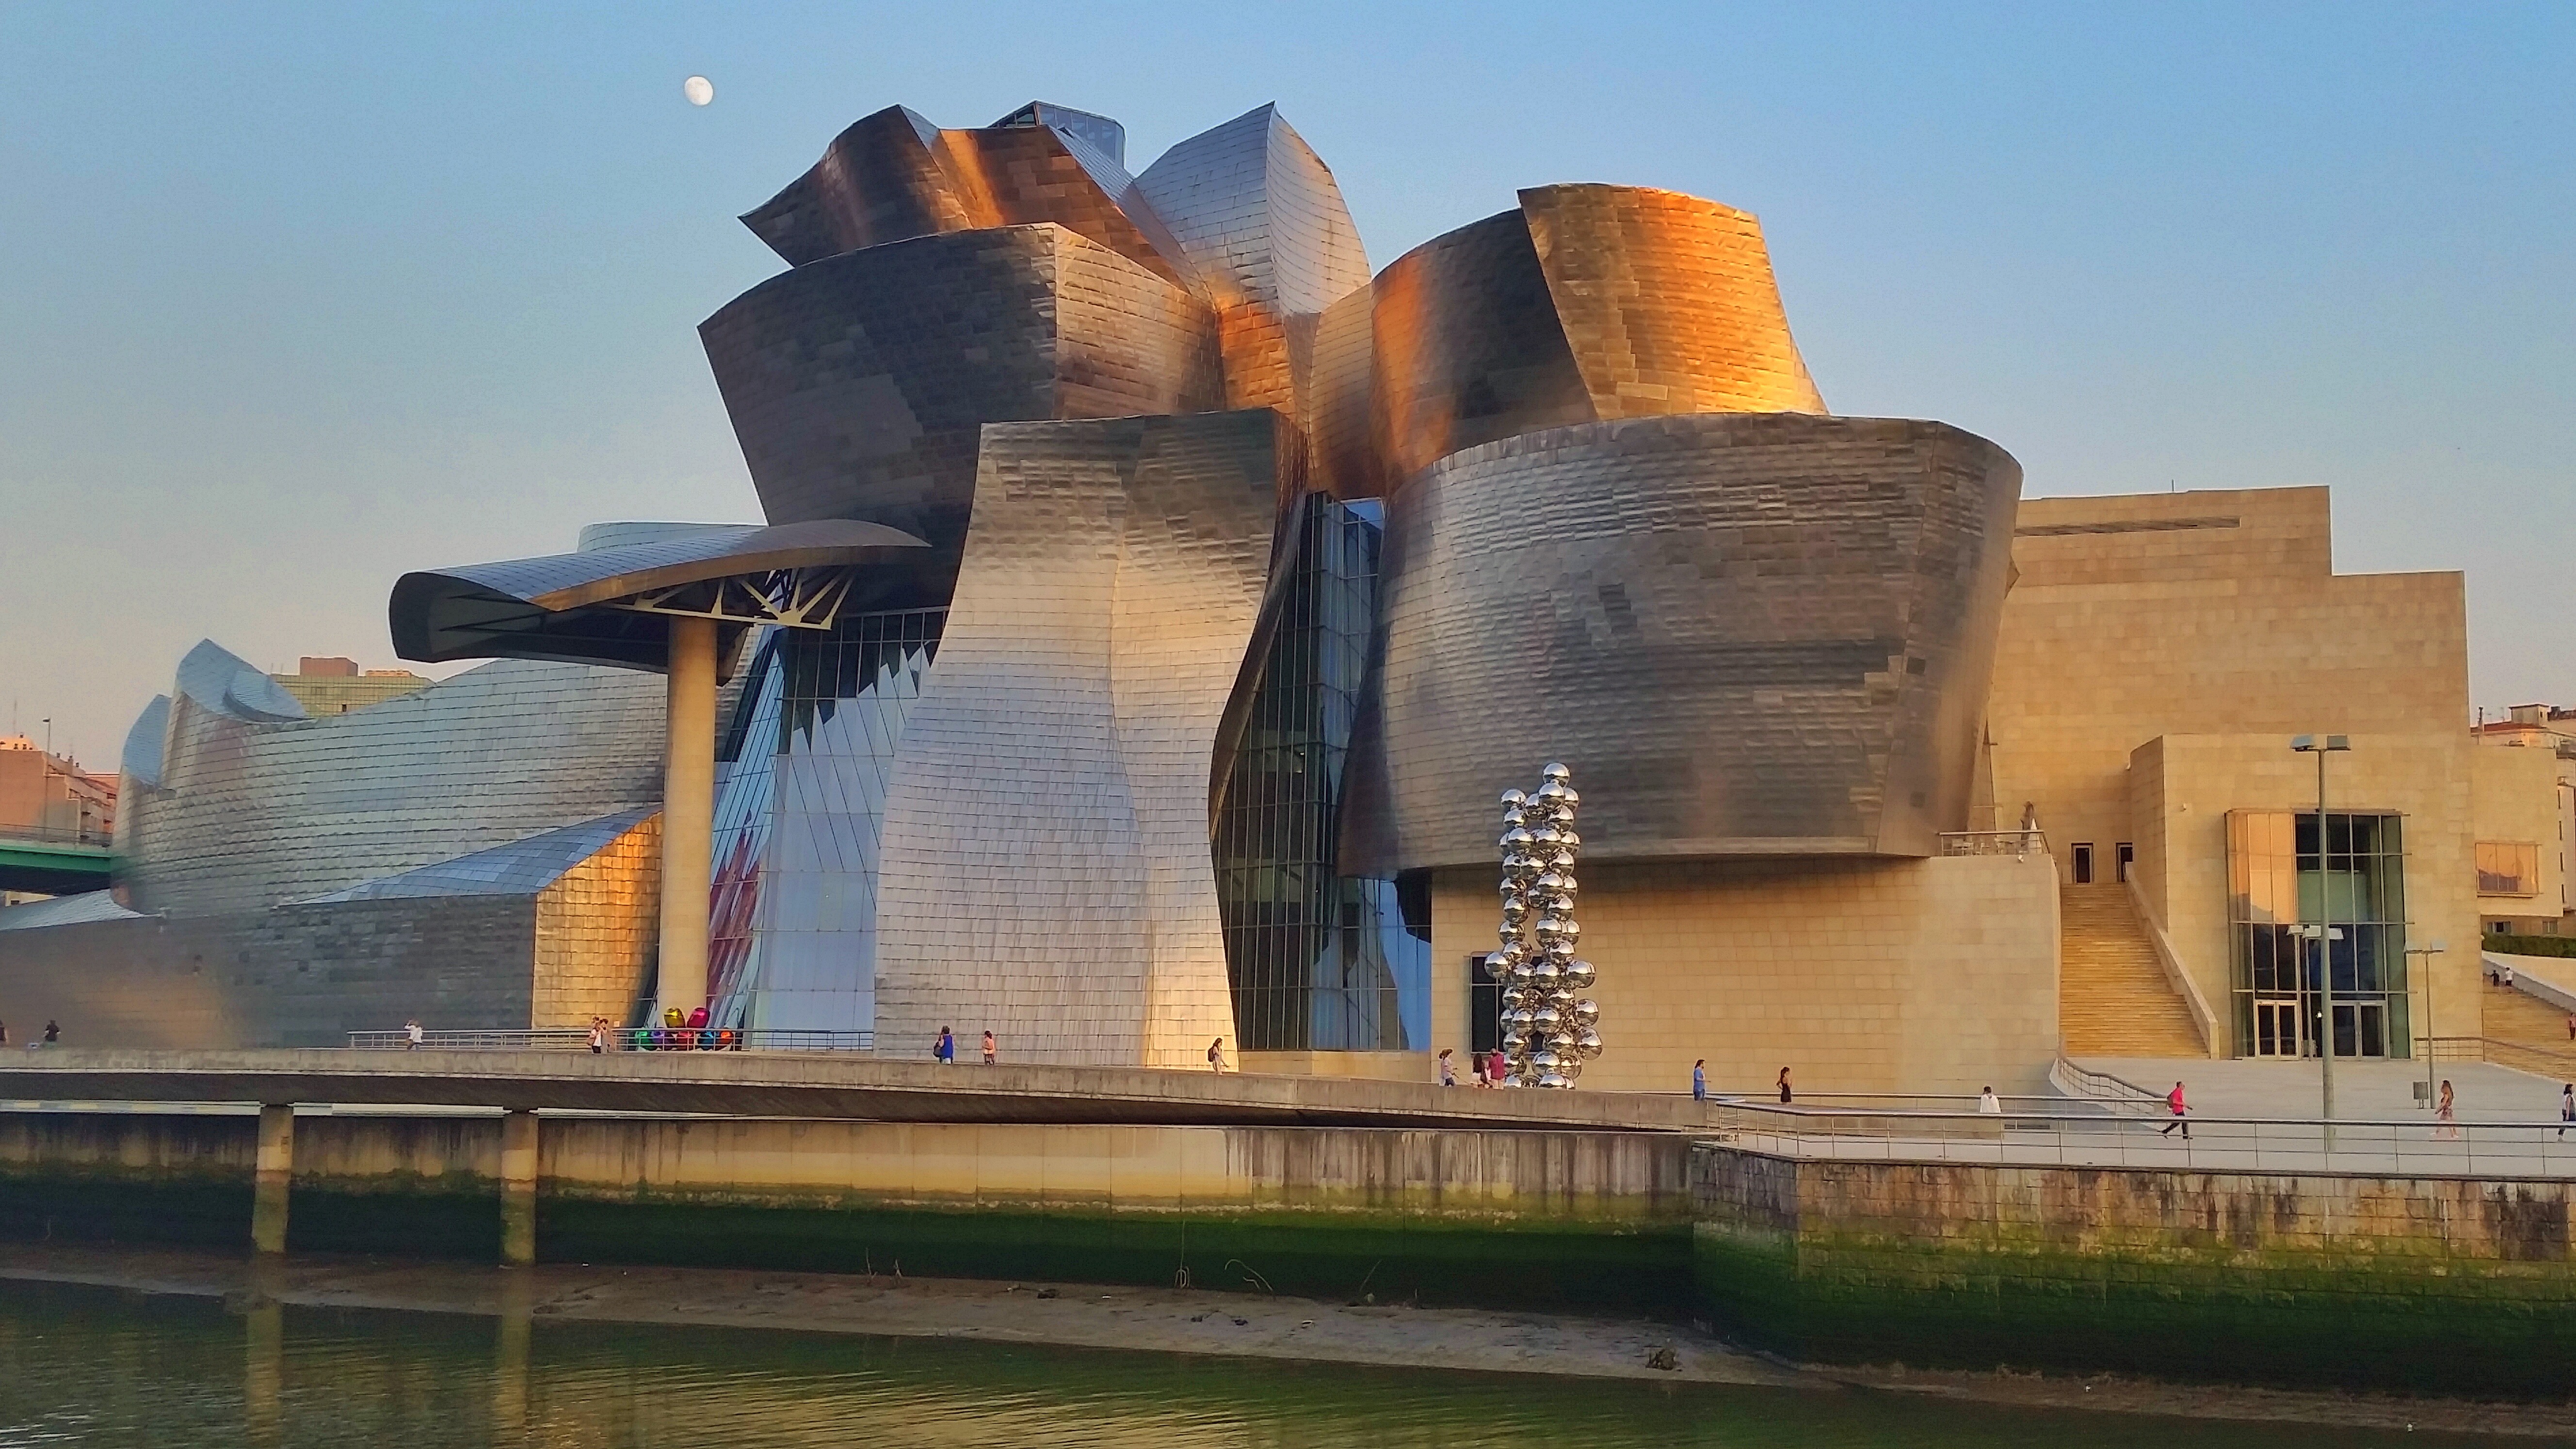
architecture, building, reflection, landmark, tourist attraction, ancient history